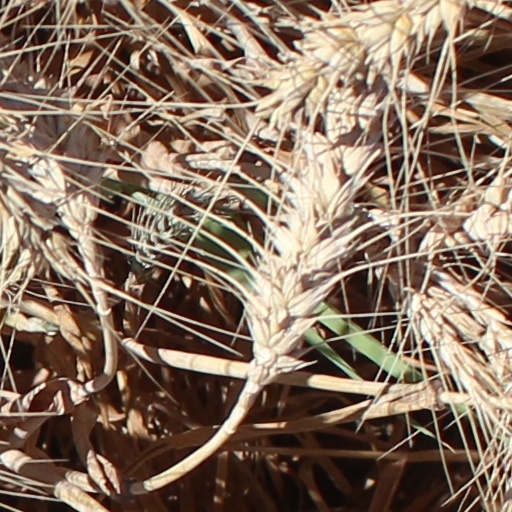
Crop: wheat